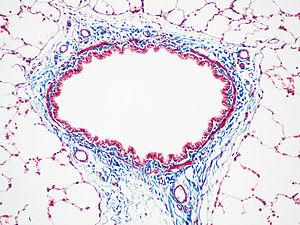
Pierre Claude Laurent Masson, né le 12 novembre 1880 à Dijon et mort le 11 mai 1959 à Montréal, est un médecin et anatomo-pathologiste franco-canadien éminent, nommé membre du Temple de la renommée médicale canadienne en 1997.